Sadie Sink

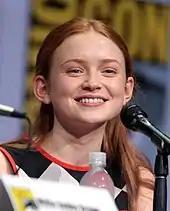
Sink at the 2017 San Diego Comic-Con

In September 2016, Sink auditioned to play Maxine "Max" Mayfield also known as Madmax in the second season of Netflix's science fiction drama series "Stranger Things". The casting directors deemed the 14-year-old Sink too old for the role, but she "begged and pleaded" for more material to perform for them. She attended four callbacks, including a chemistry read with Gaten Matarazzo and Caleb McLaughlin. During the audition process, Sink lied about having rollerblading experience. According to director and writer Matt Duffer, casting Sink was "a bit of a no-brainer" due to her "innocent, child chemistry" with Matarazzo and McLaughlin. After she booked the role, Sink had to learn how to skateboard, an activity she disliked due to falling on her first day of practice. She attended three-hour lessons daily for two months. The role became Sink's breakthrough. Critics described her as "spirited", with "IGN" commenting that she acts "beyond her years and makes a welcomed addition to the cast". Sink, along with her "Stranger Things" cast members, was nominated for the SAG Award for Outstanding Performance by an Ensemble in a Drama Series.